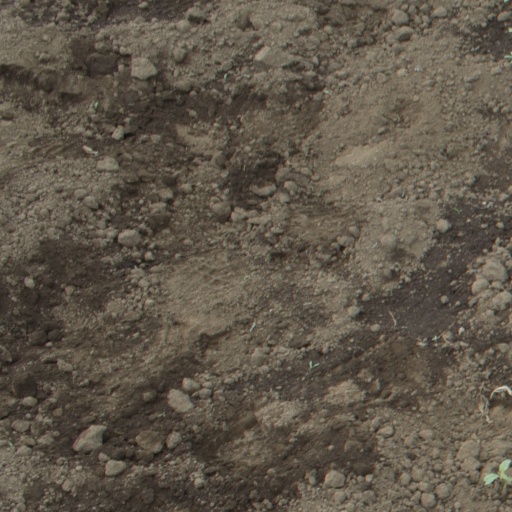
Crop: soybean